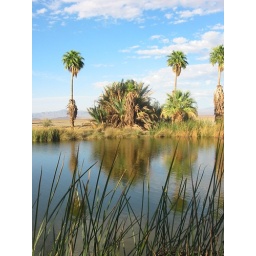
This pond actually had ducks and fish swimming in it. In the middle of the Mojave Desert! Mojave NP, CA